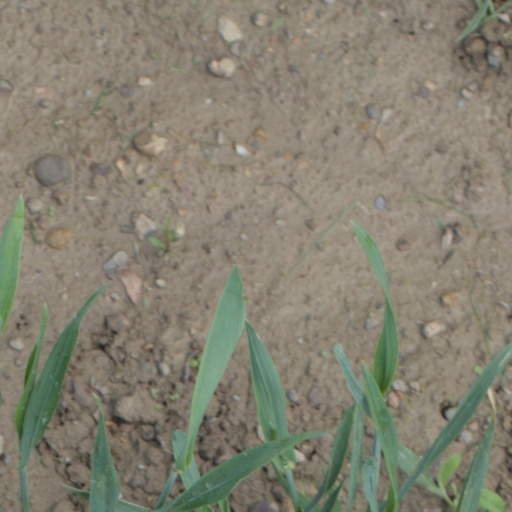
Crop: wheat